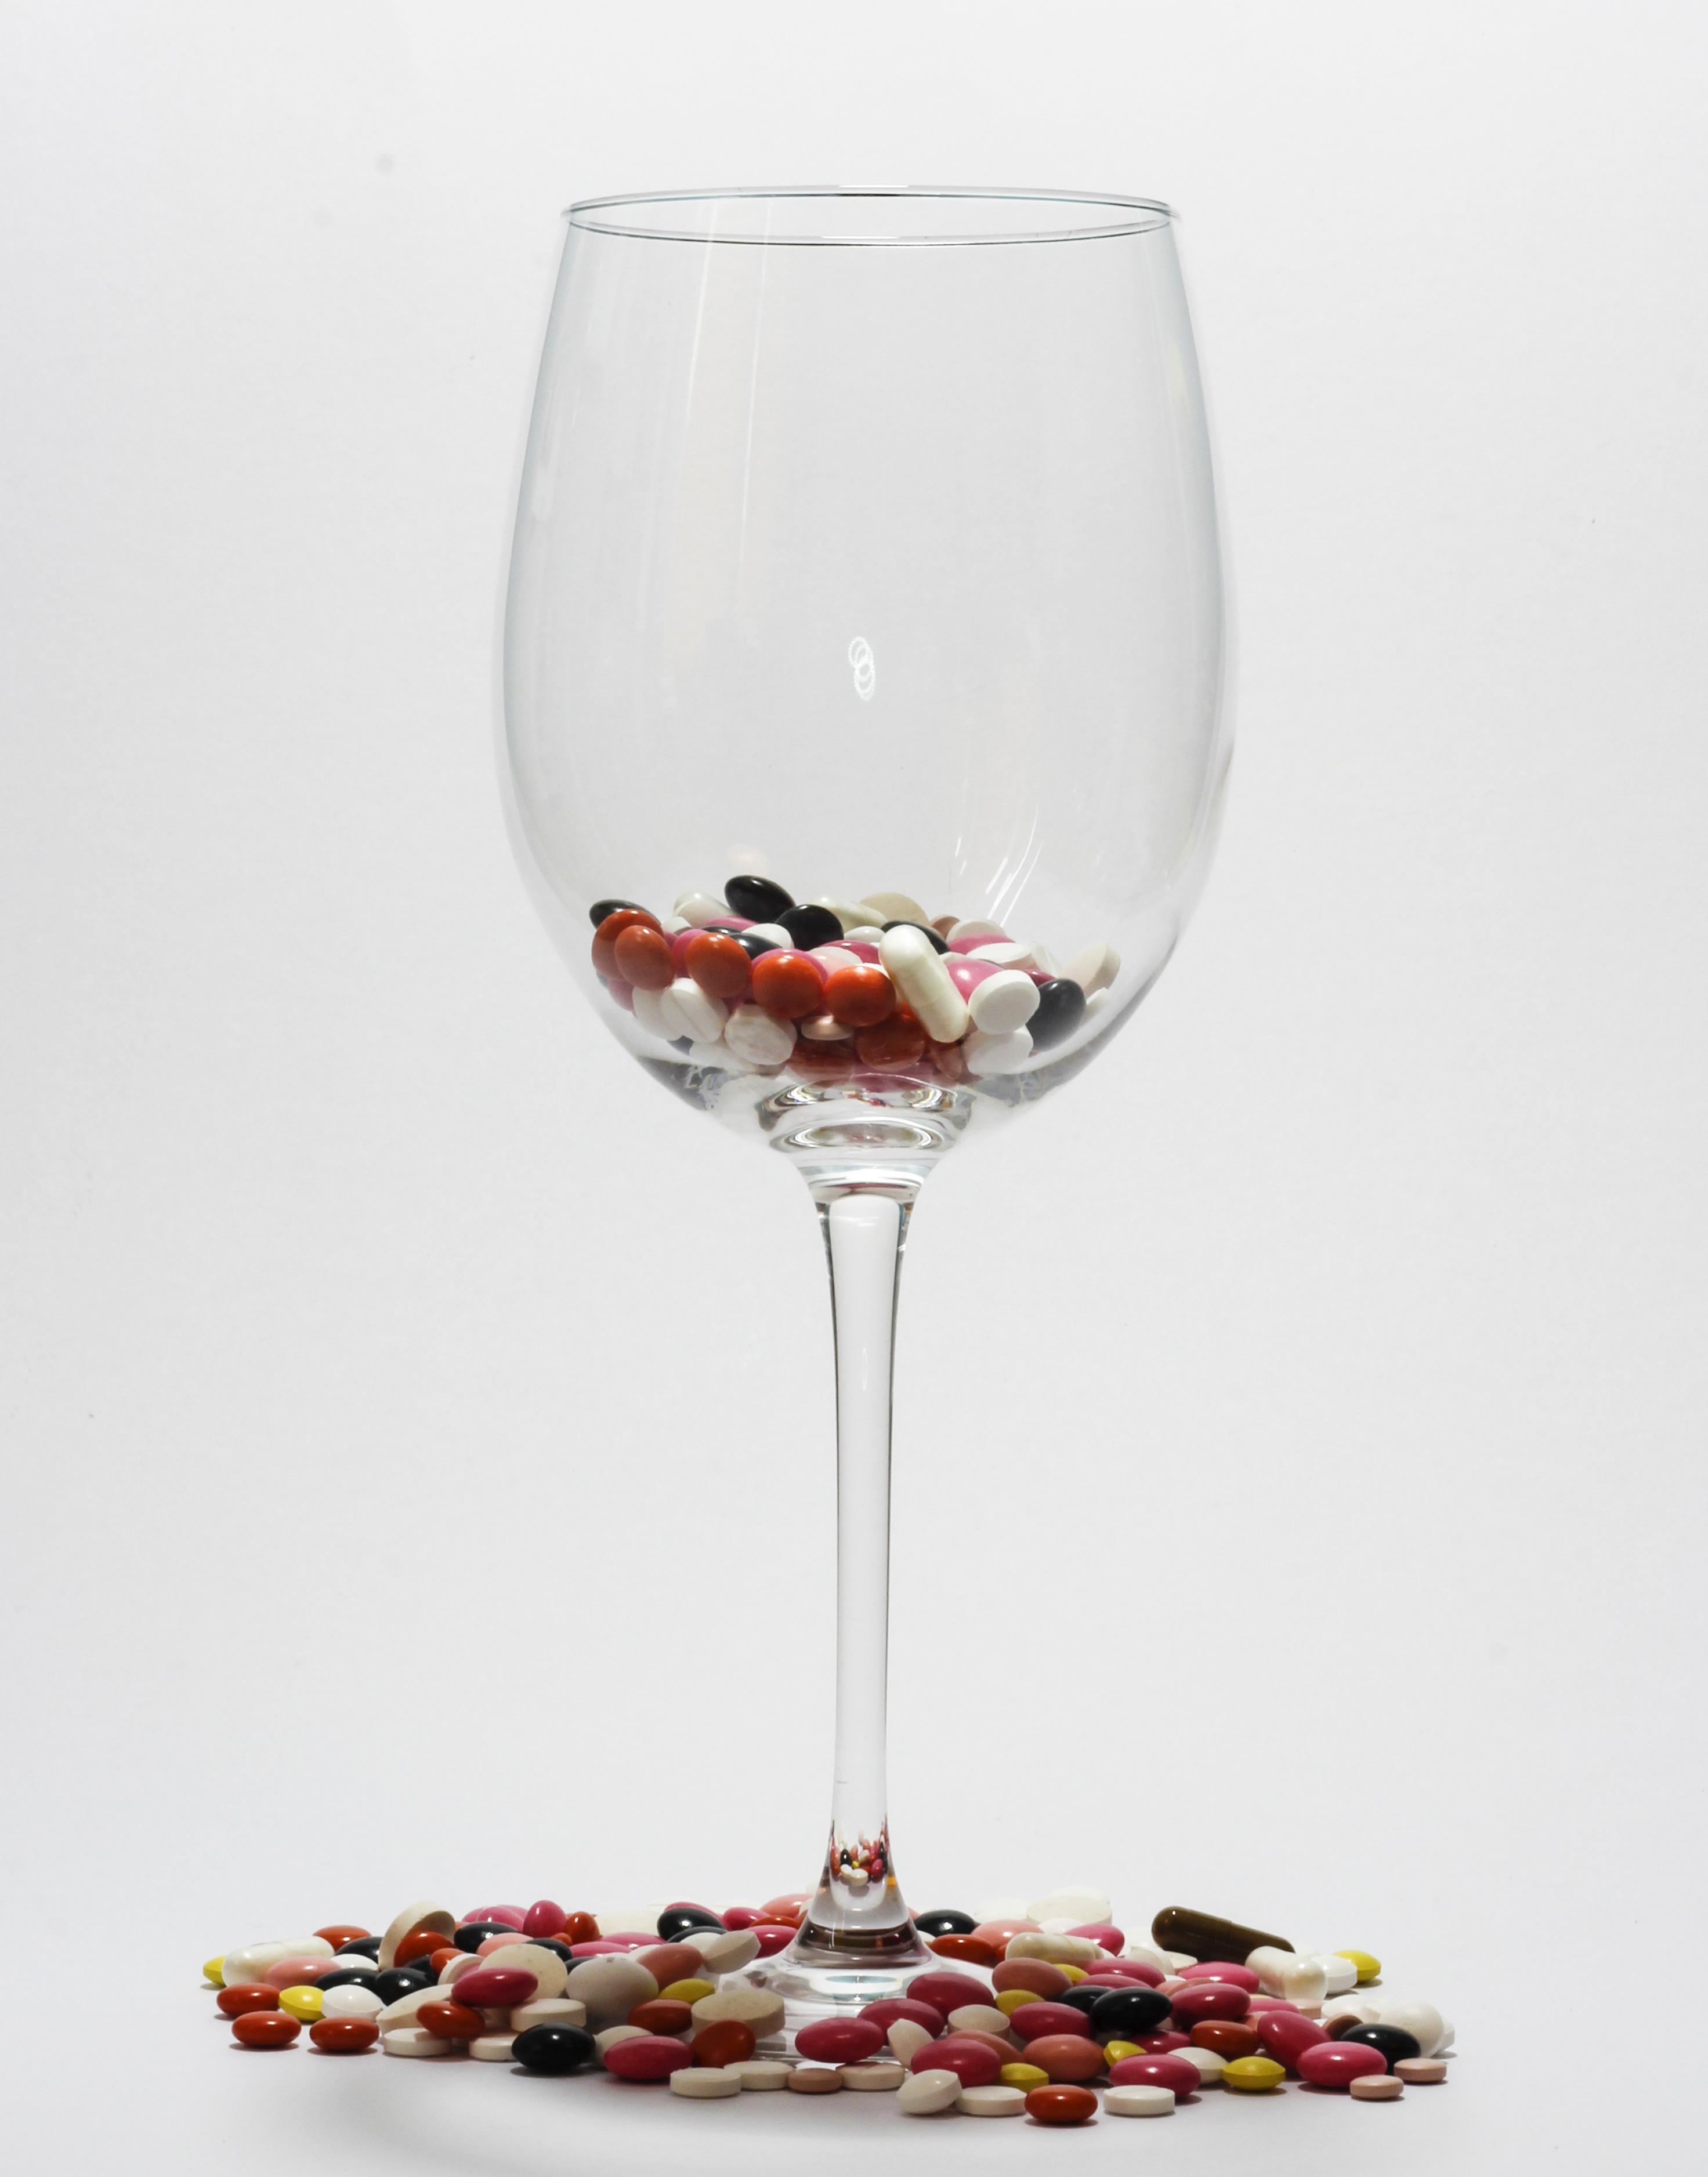
wine, glass, drink, red wine, tableware, material, wine glass, pharmacy, tablets, medical, medications, cure, stemware, the pill, treat yourself, get sick, the disease, drinkware, champagne stemware